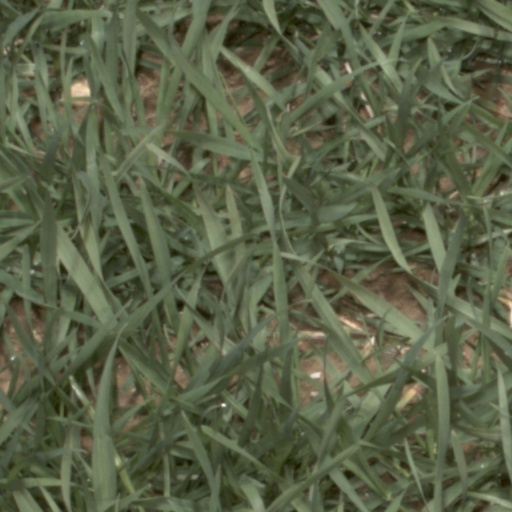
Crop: wheat